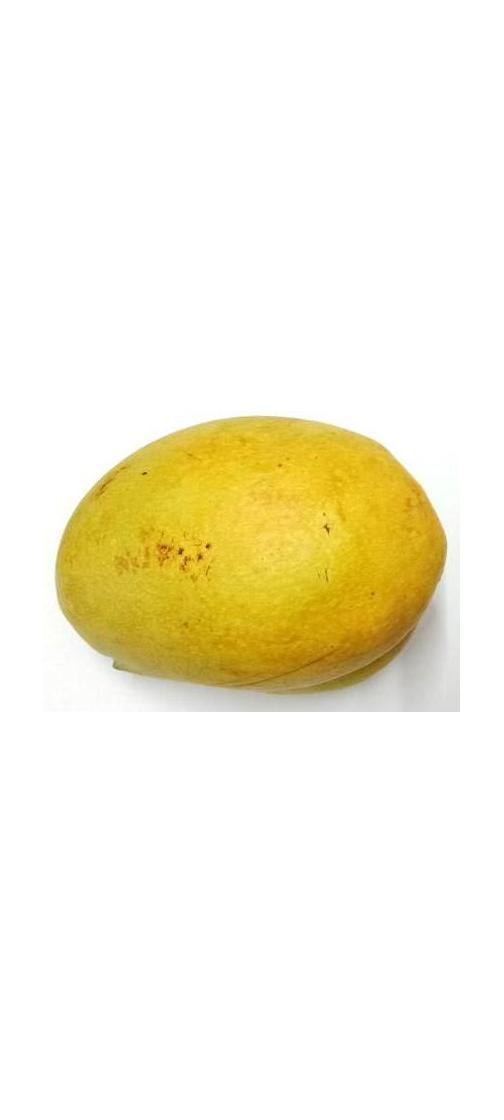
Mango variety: Bari-11